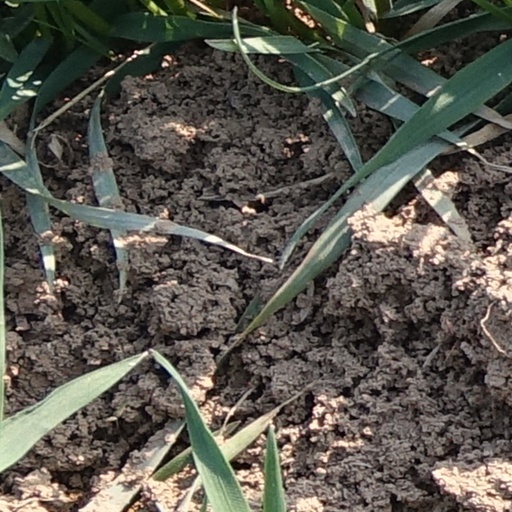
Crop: wheat